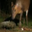
Label: deer